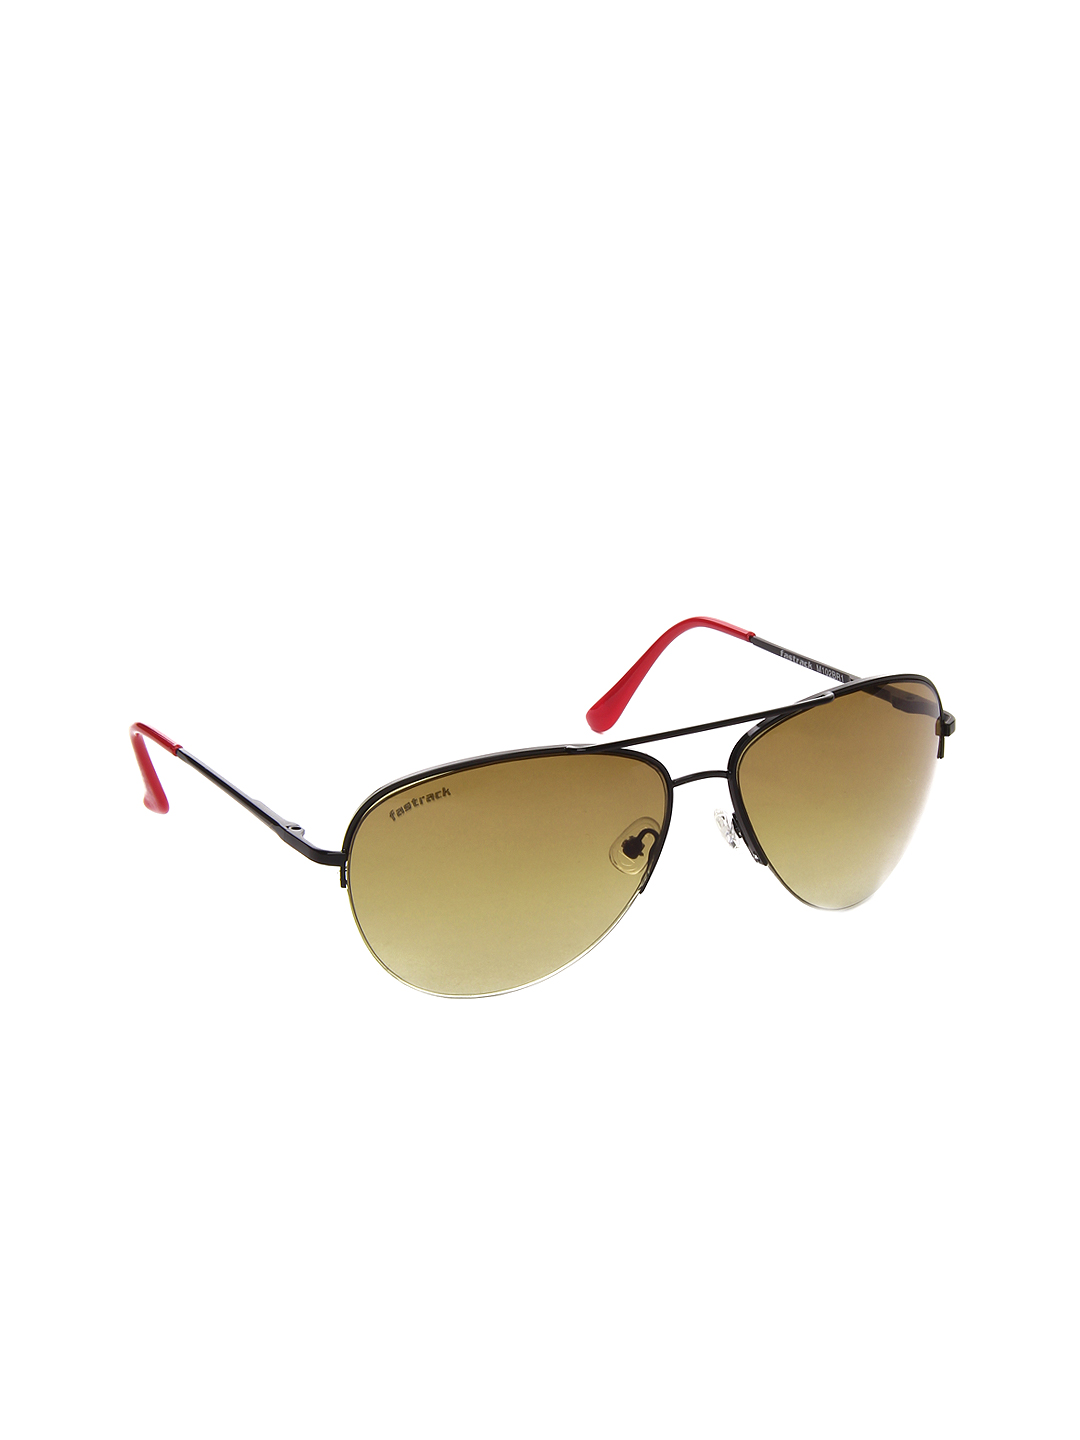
Fastrack Men Sunglasses M102BR1
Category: Accessories / Eyewear / Sunglasses
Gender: Men
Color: Brown
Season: Winter 2016
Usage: Casual